Emma Roberts (artist)

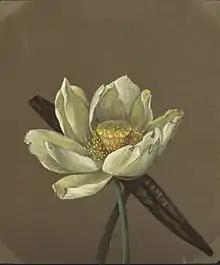
Nelumbo Great Yellow (1885)

In 1881, after returning from one of her trips to the east coast, she began to study art in Minneapolis. She became particularly interested in watercolor painting and specifically produced works showing wildflowers and plants. After her father died in 1890, she relocated with her mother and several friends to New York City. While there, she continued to study watercolor painting under Rhoda Holmes Nicholls and also became active with the Art Students League of New York. Roberts' works were shown at different museums in New York, Philadelphia and Cleveland. In 1893, her work was selected to be displayed in Minnesota's building at the World's Columbian Exposition in Chicago. After her successful exhibition there, she formed her own studio with her friend Florence Wales and continued to study under Irving Ramsey Wiles and Childe Hassam. In 1897, she produced a watercolor of chrysanthemums titled "In November". Originally exhibited at a show sponsored by the Minneapolis Art League, it later toured the country and was displayed at the American Watercolor Society, Art Institute of Chicago and the Greater America Exposition in Omaha, Nebraska.